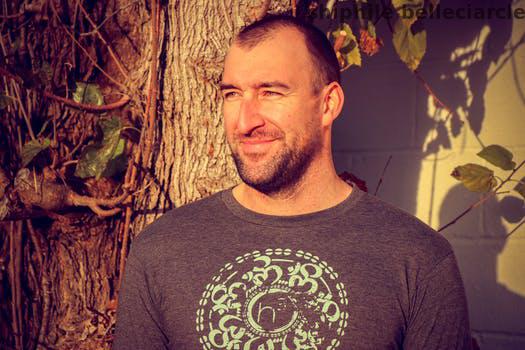
Label: Watermark